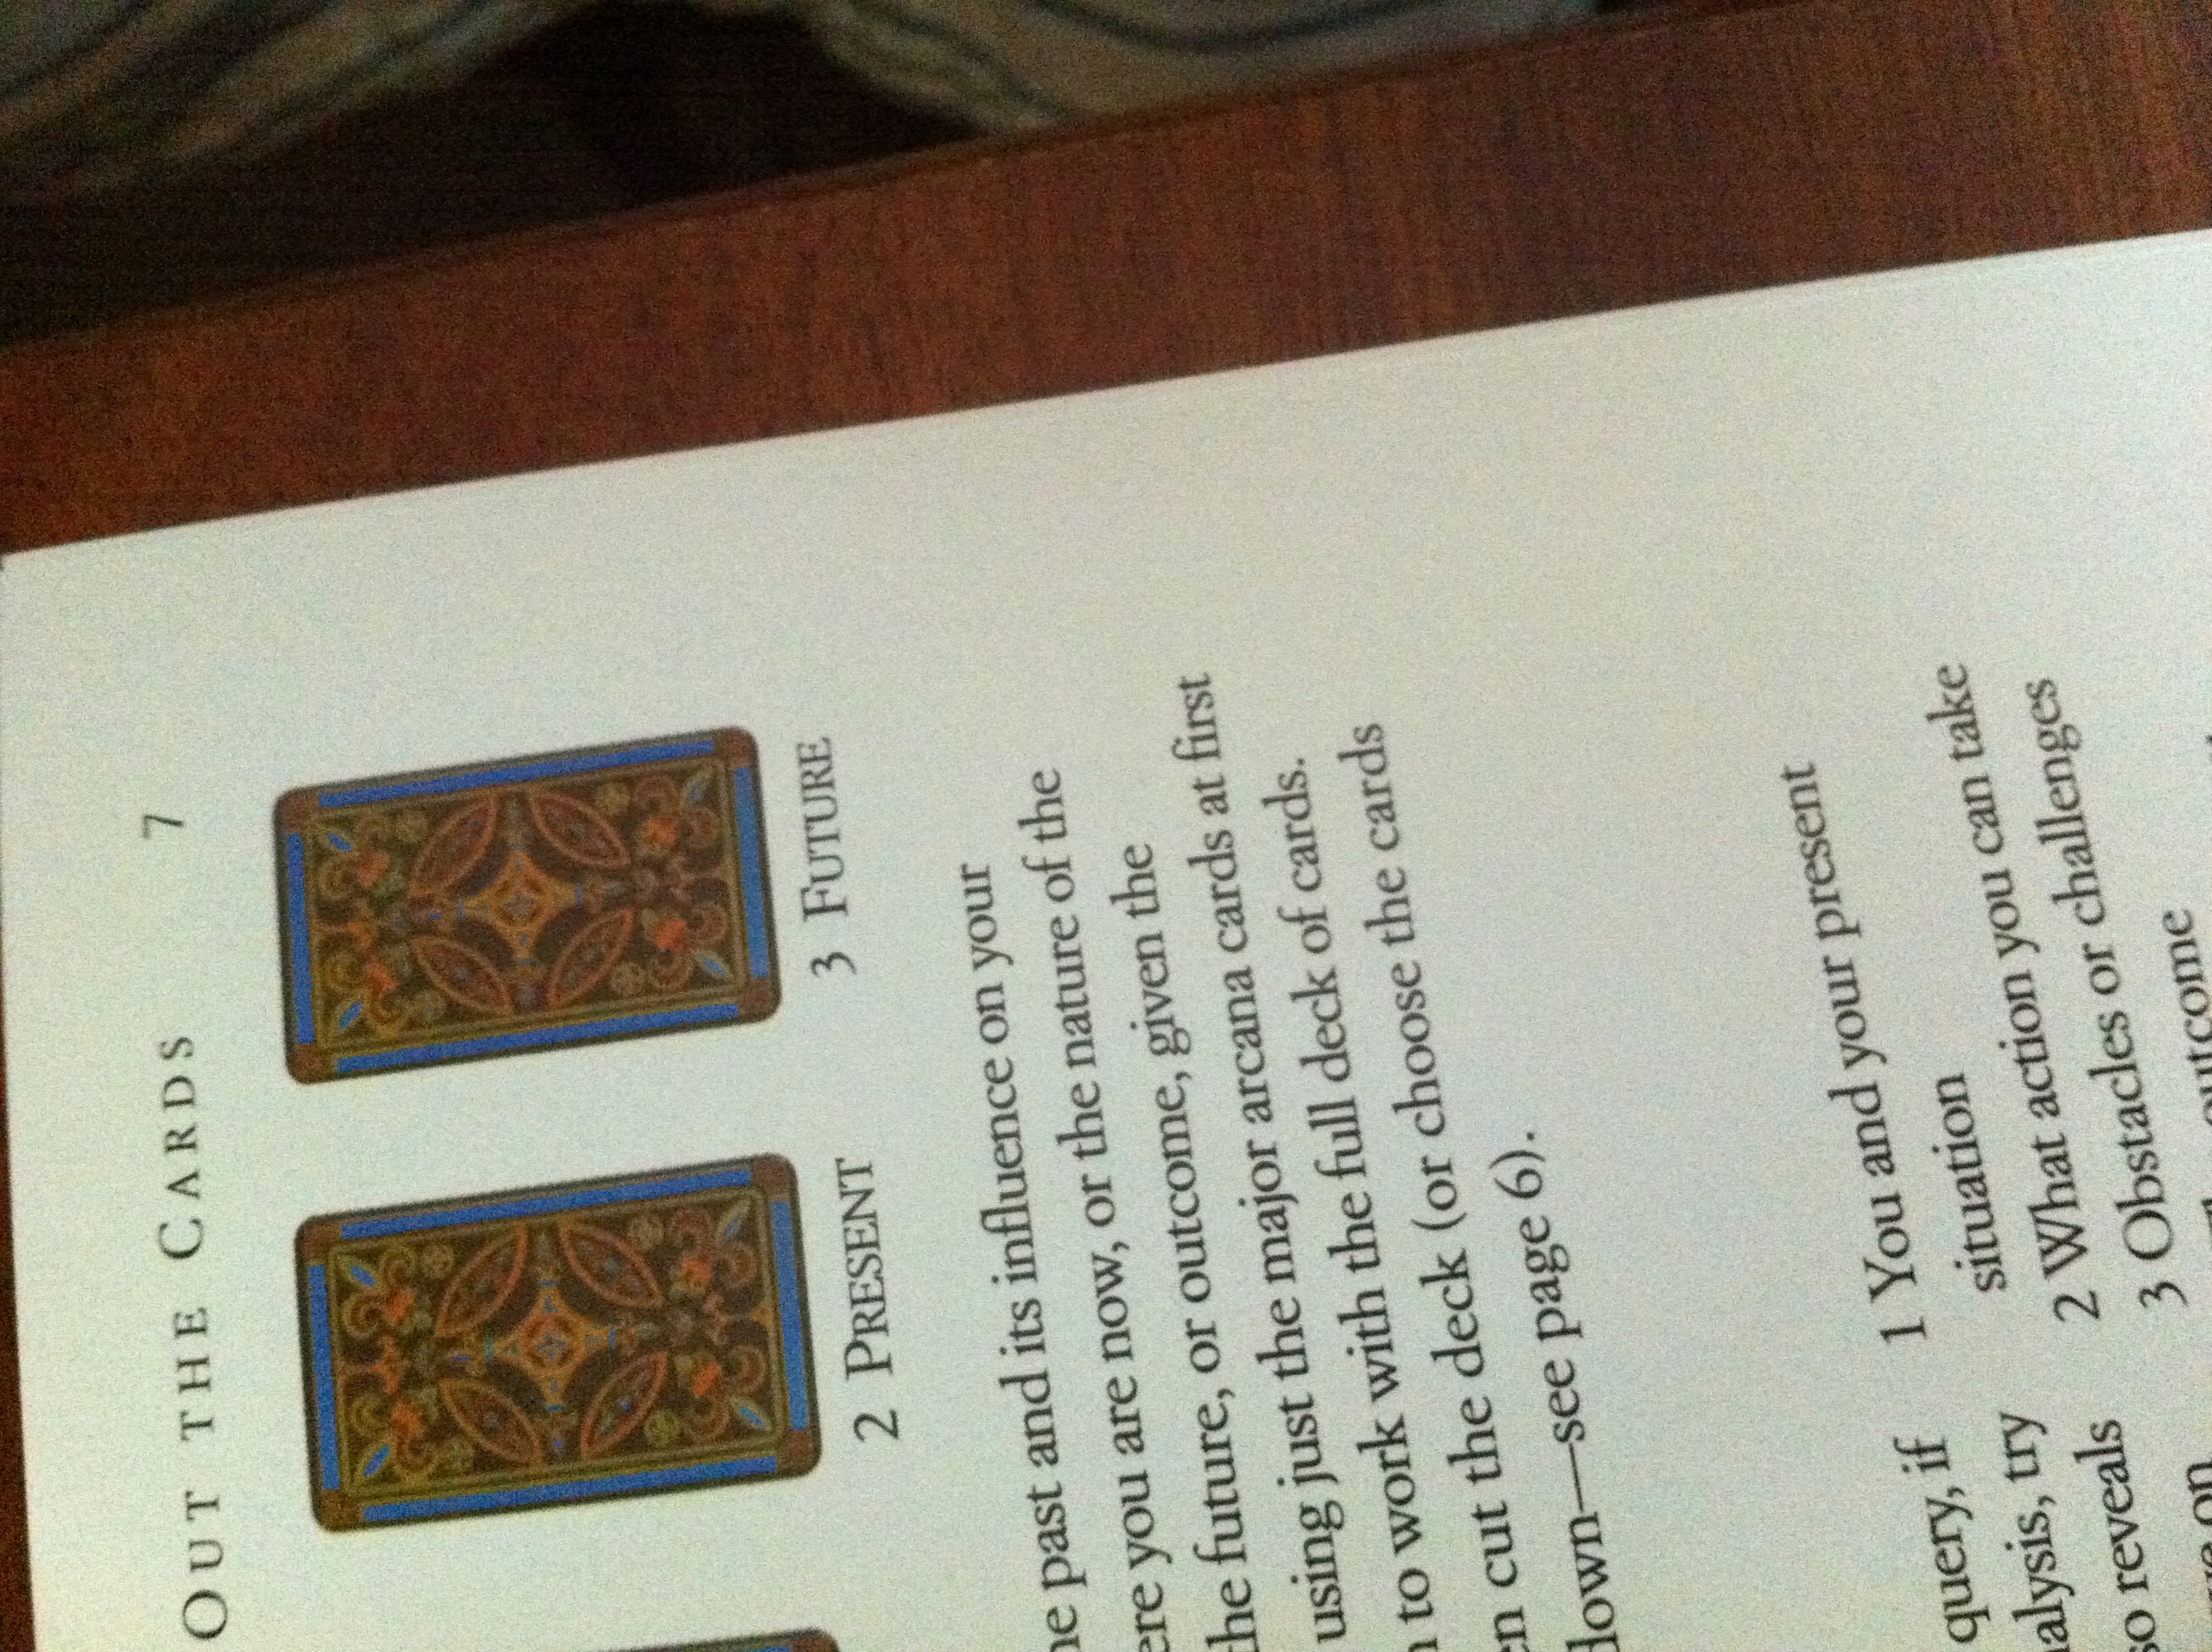Question: Please keep reading.
Answer: unanswerable